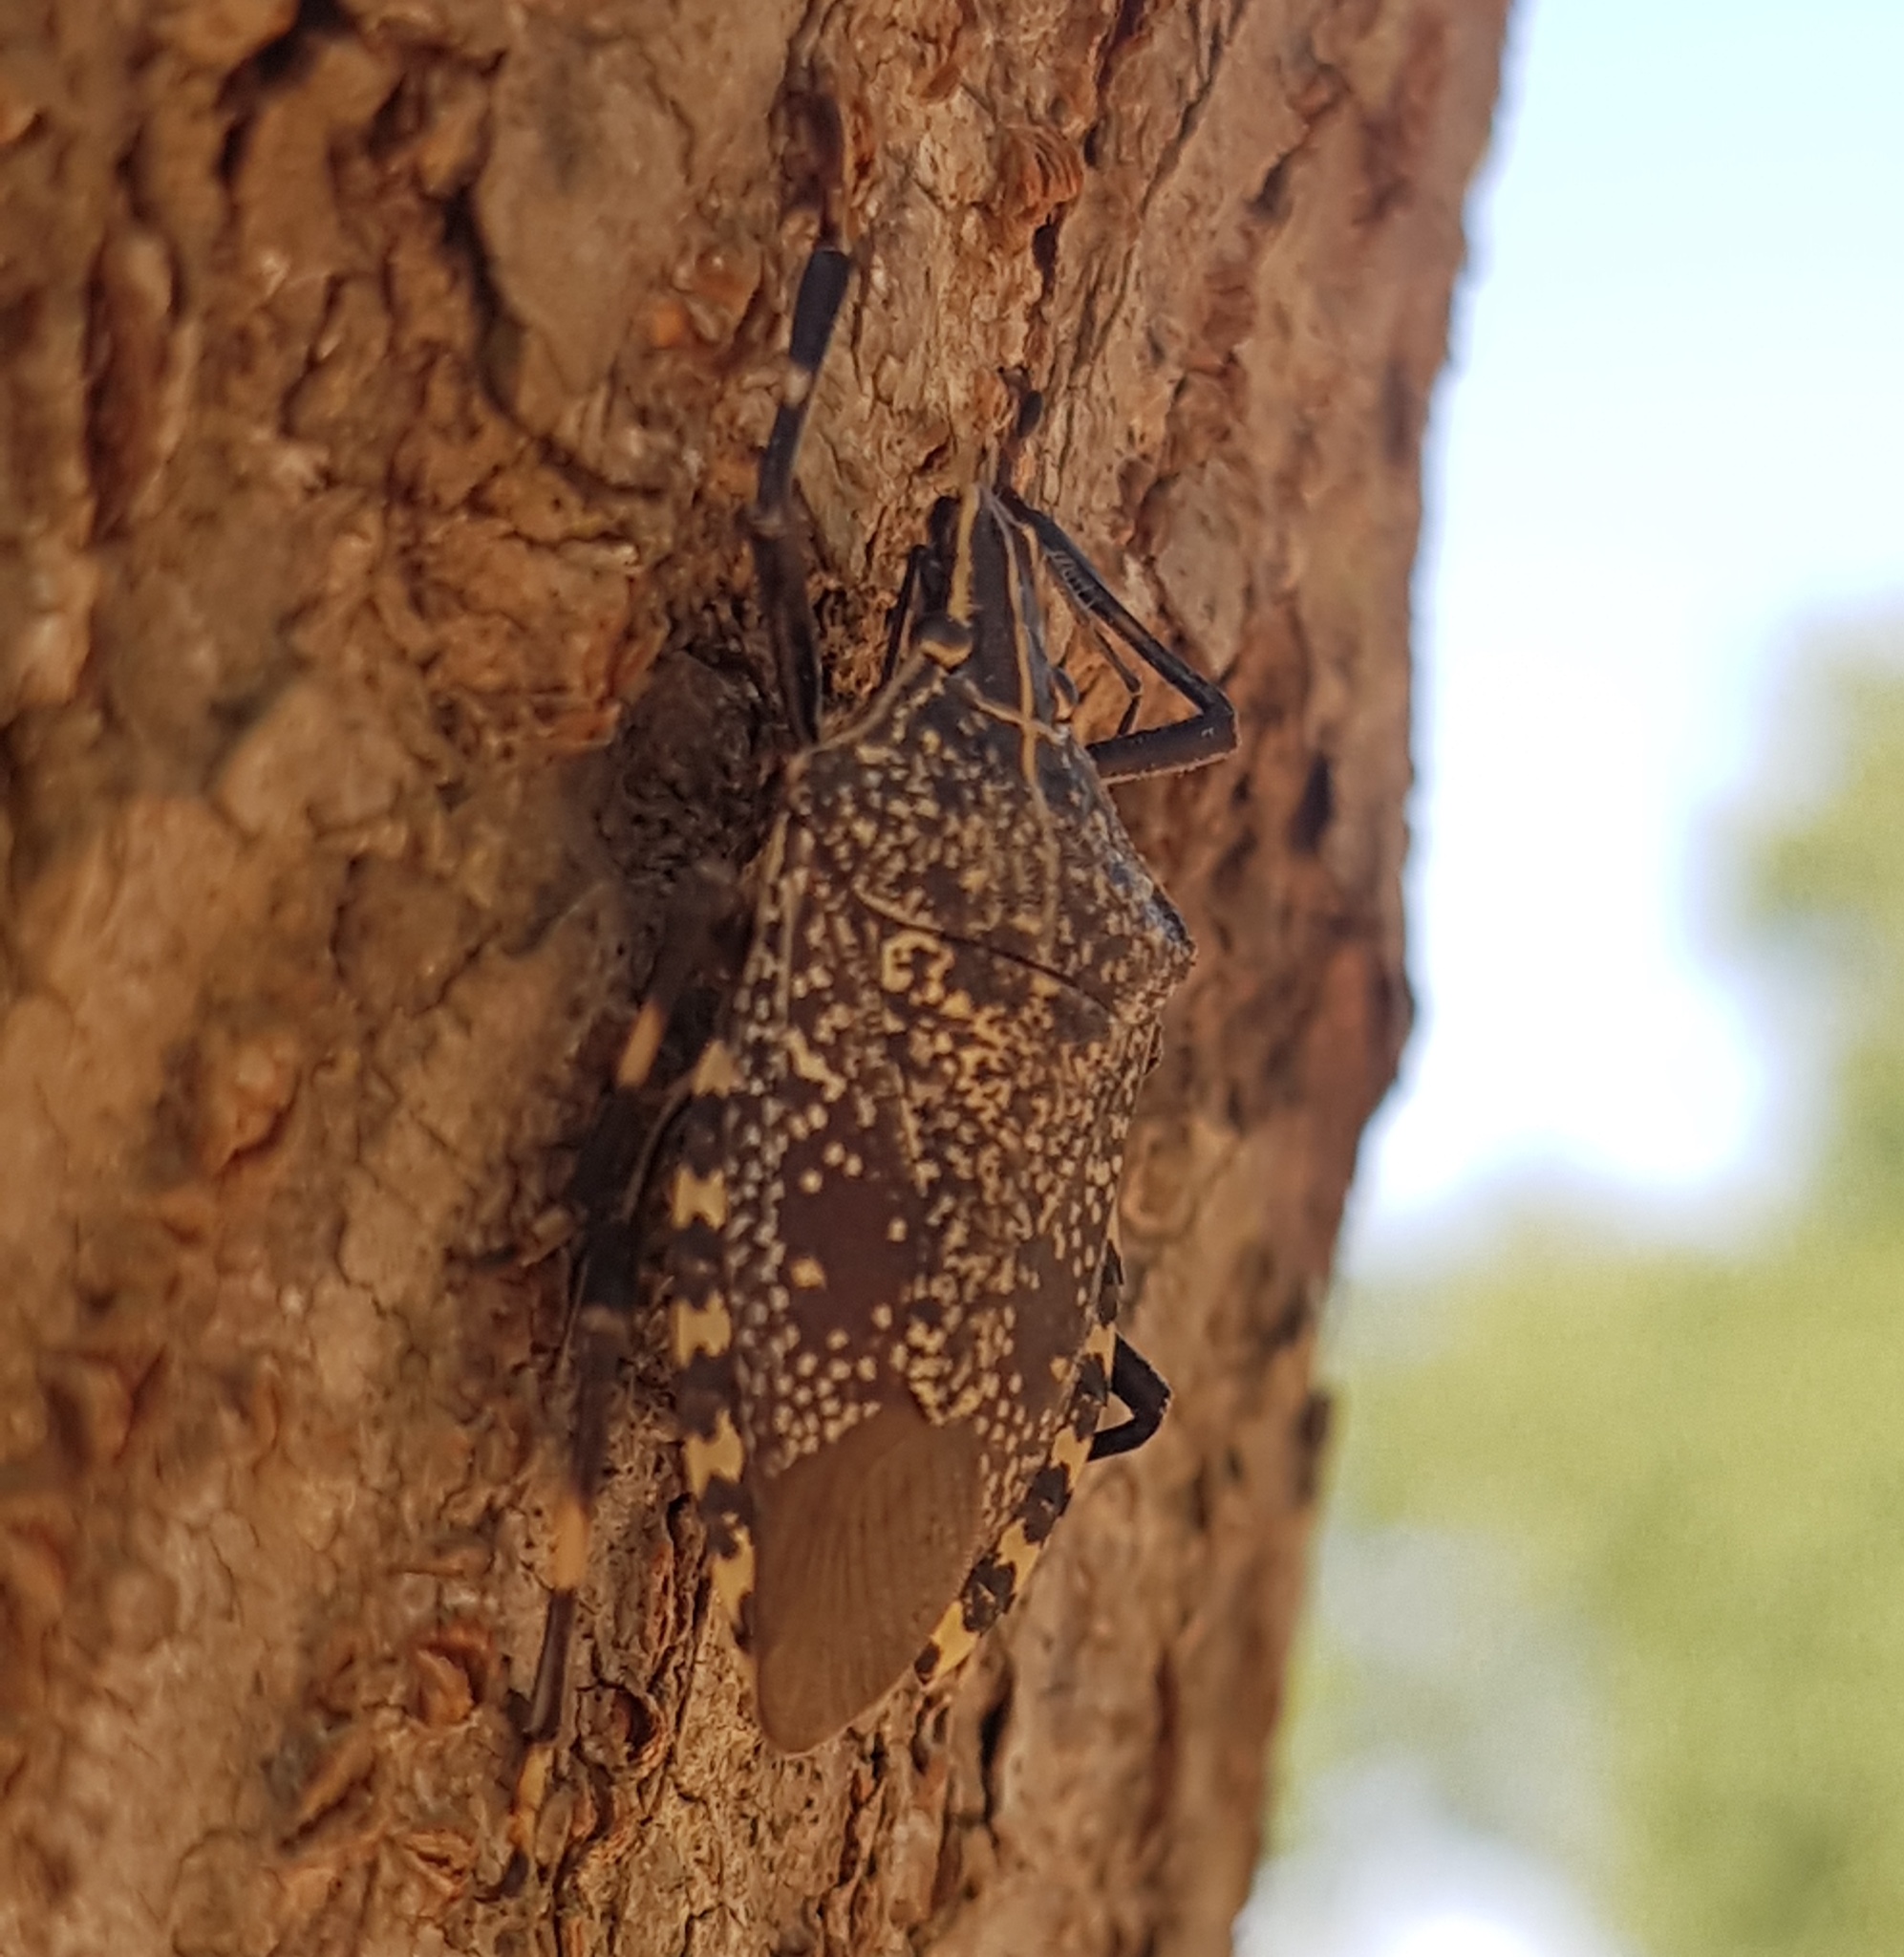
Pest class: stink_bug